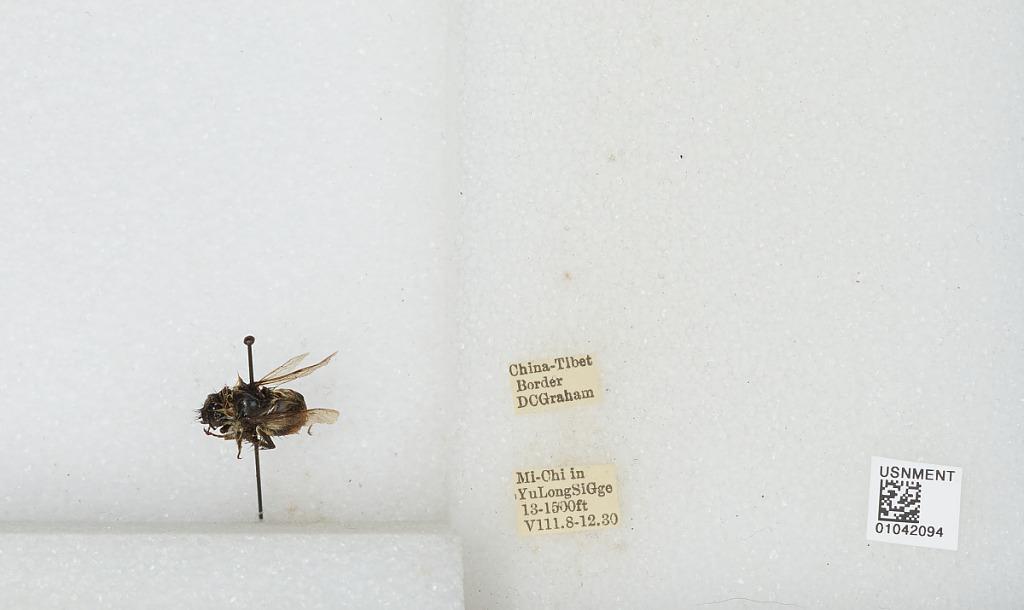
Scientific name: Bombus sp.
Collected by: D. Graham
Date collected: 1930-8-8
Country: China
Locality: Mi-Chi in Yu Long Si Gorge, China-Tibet border